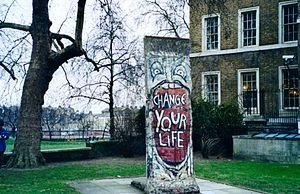
Cet article recense les segments du mur de Berlin, dispersés après sa chute le 9 novembre 1989.